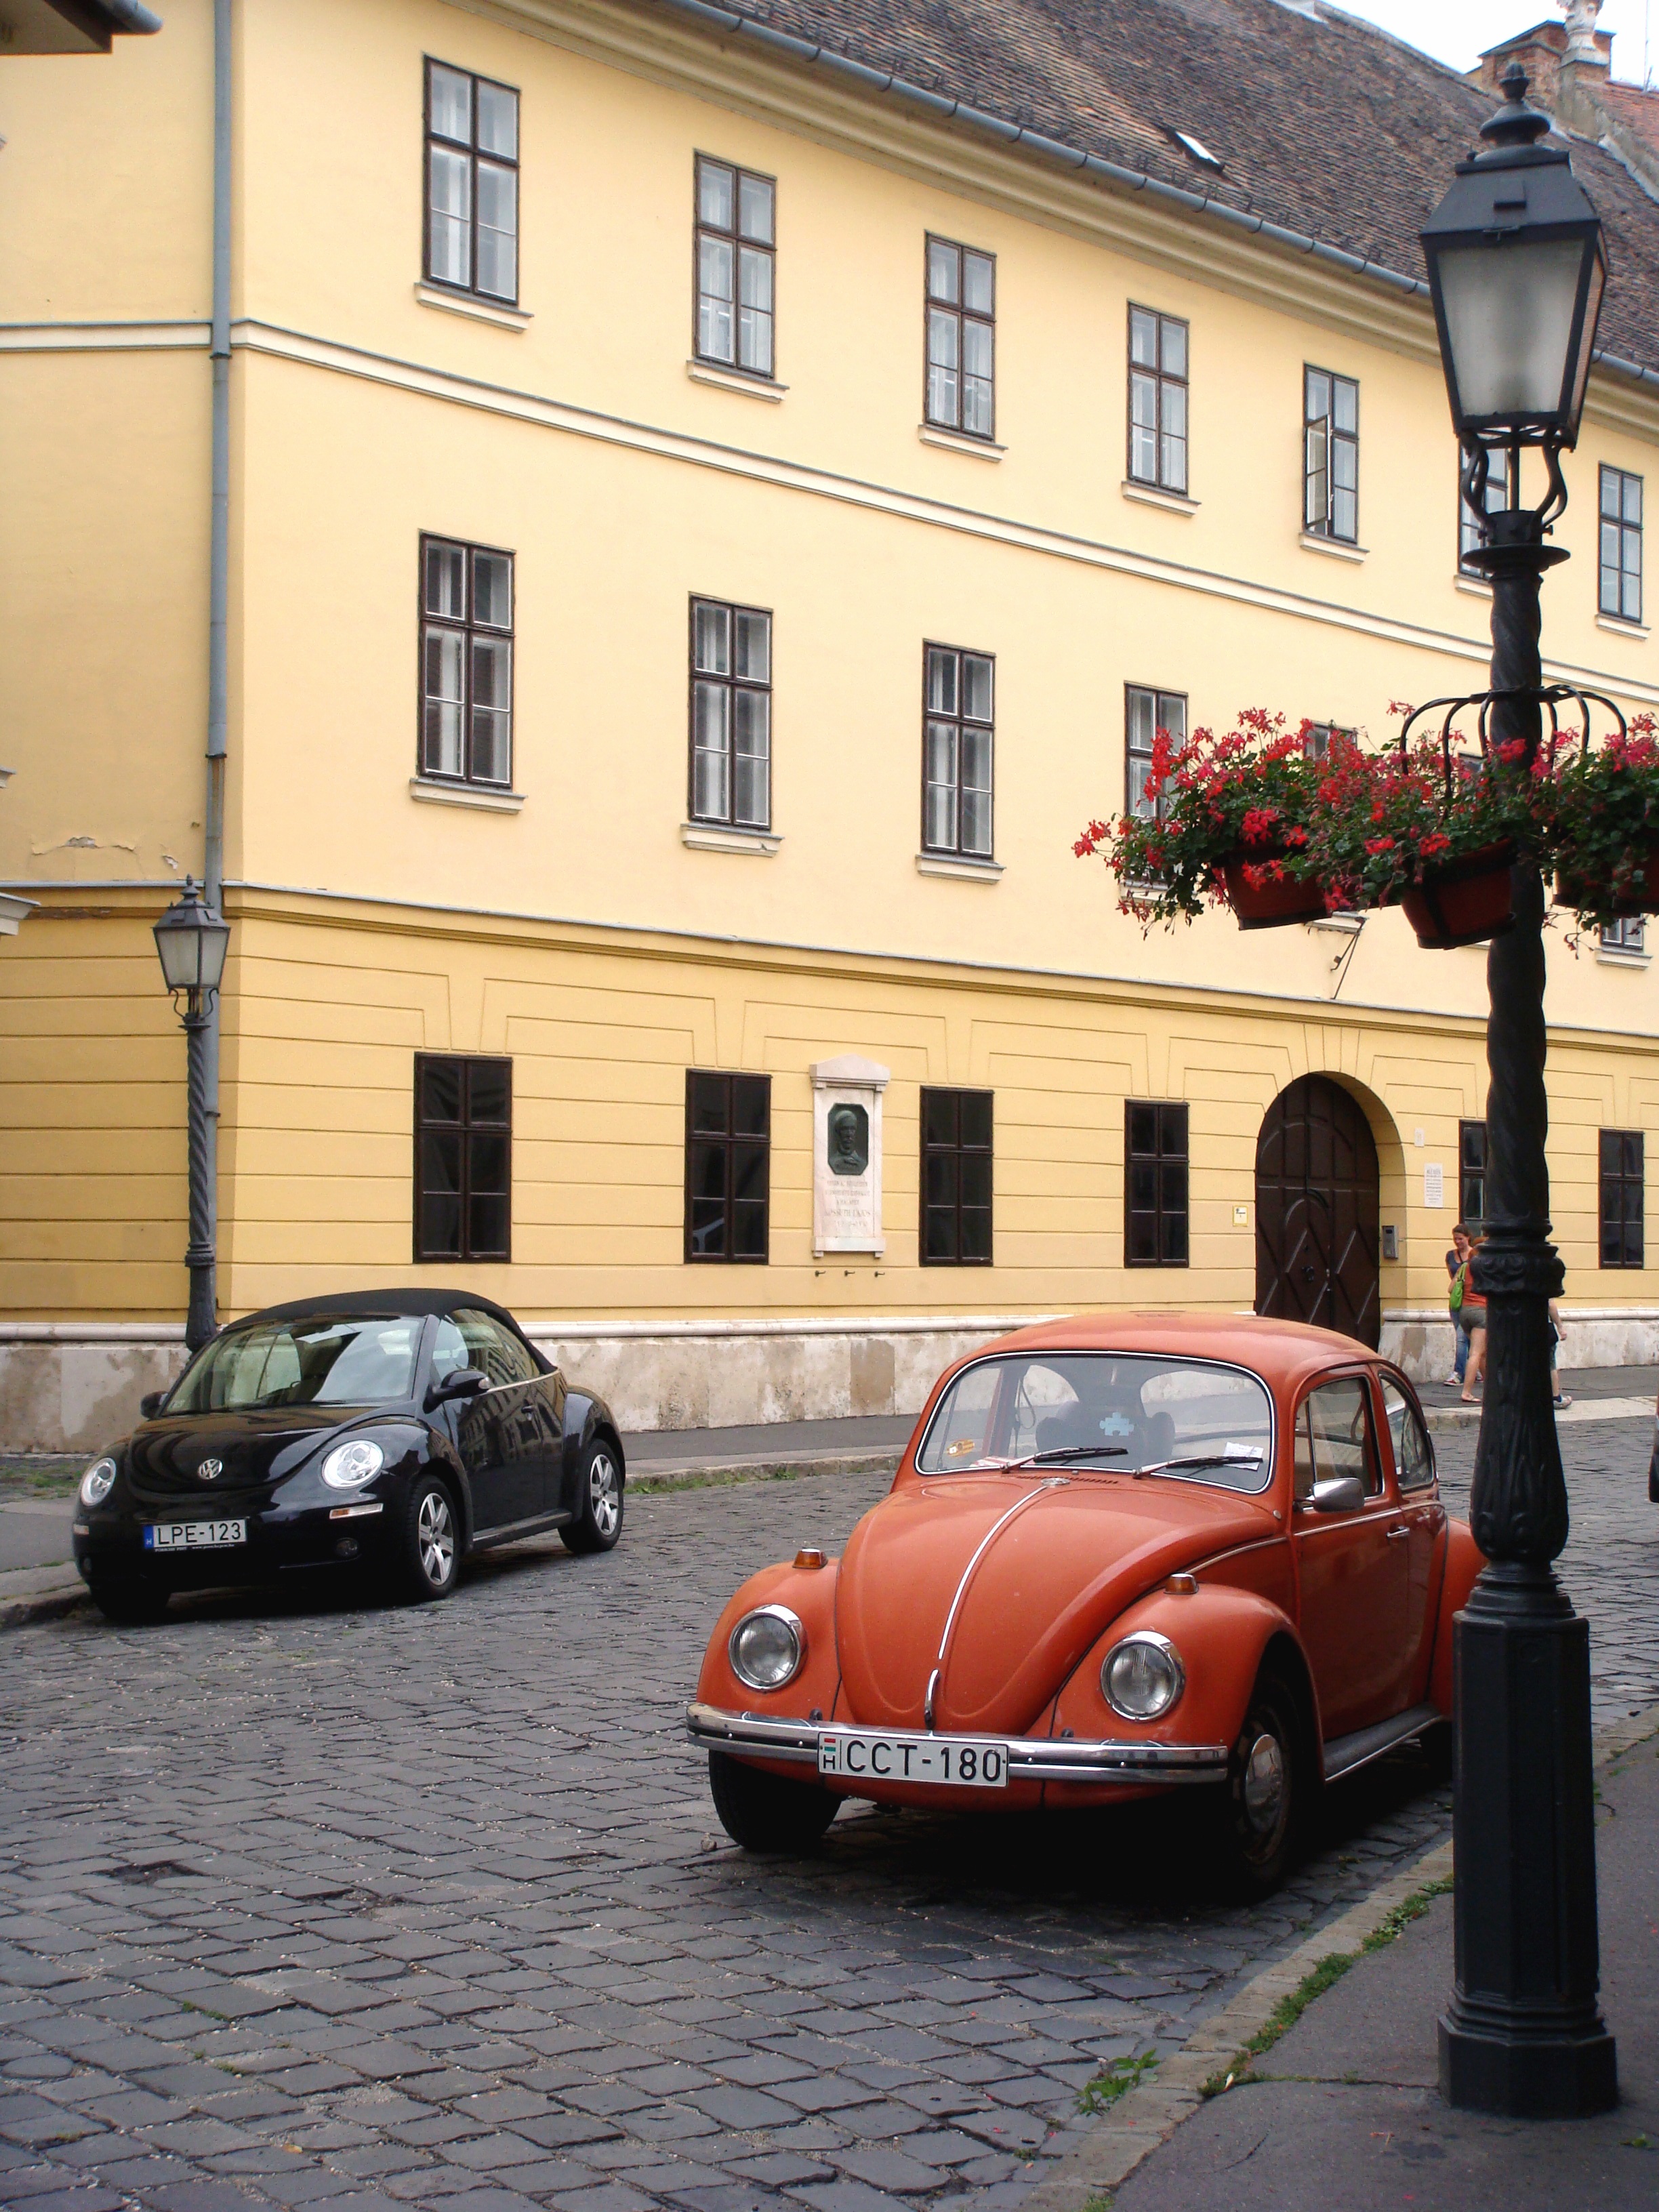
street, car, volkswagen, vehicle, sports car, vintage car, supercar, budapest, classic, beetle, antique car, land vehicle, volkswagen beetle, automobile make, automotive design, luxury vehicle, subcompact car, new beetle